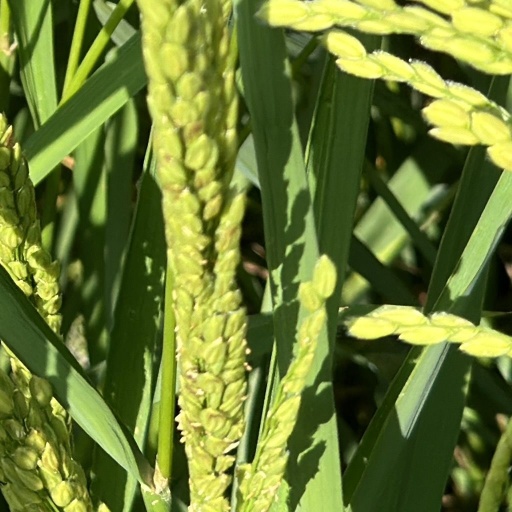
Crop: rice